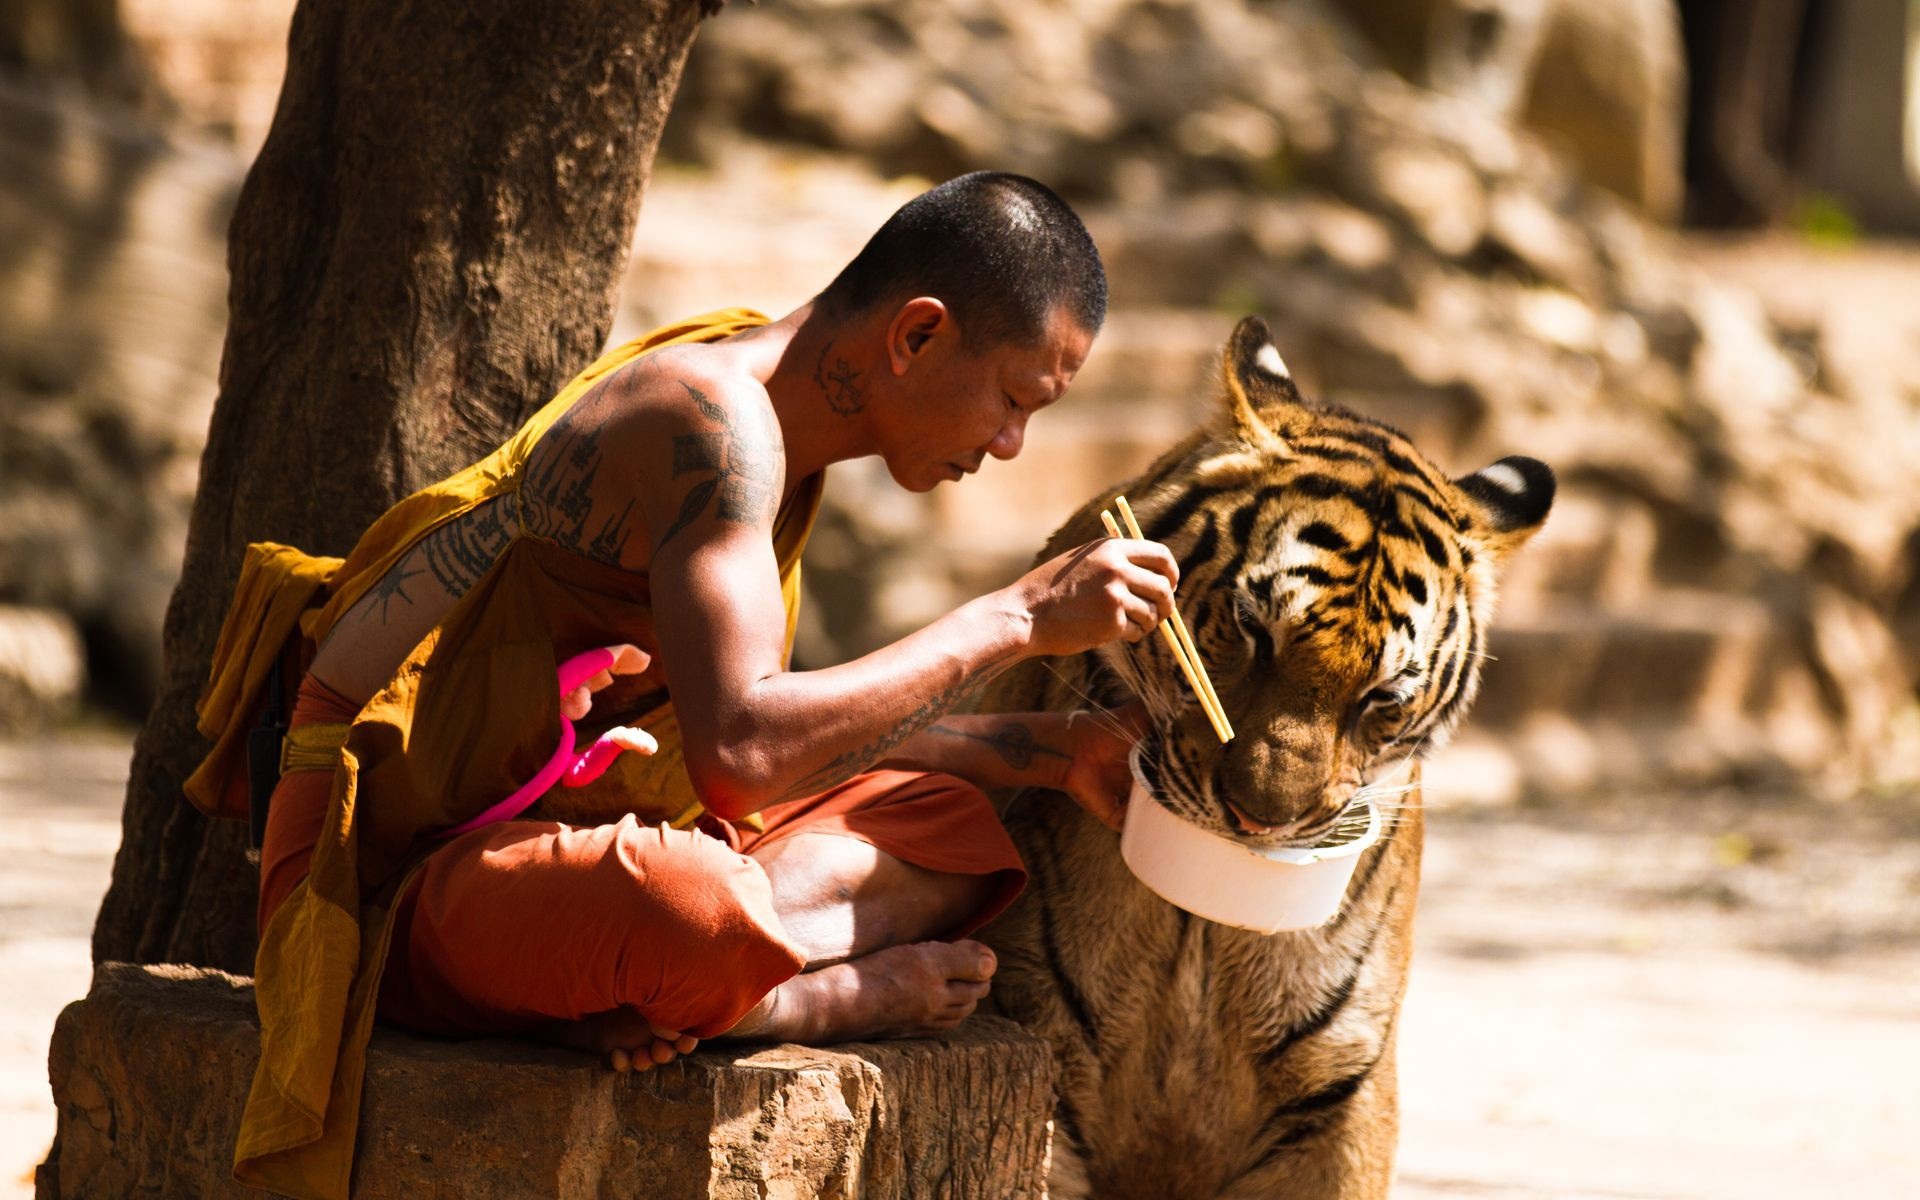
people, child, tribe, temple, tradition